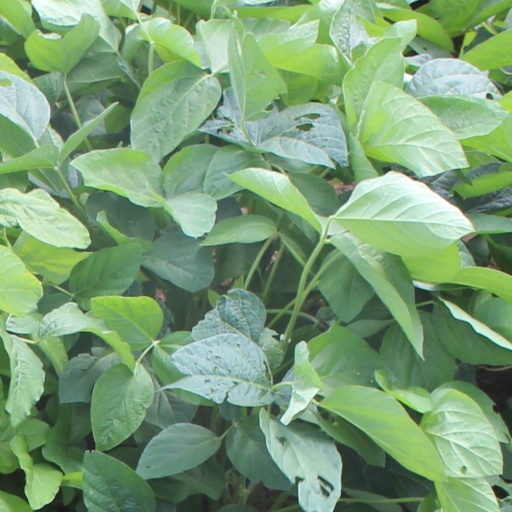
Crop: soybean